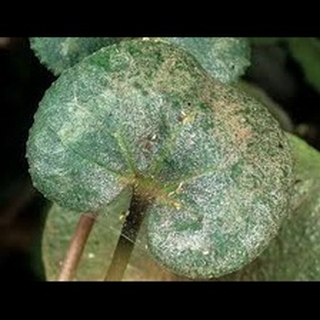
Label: wheat_mite